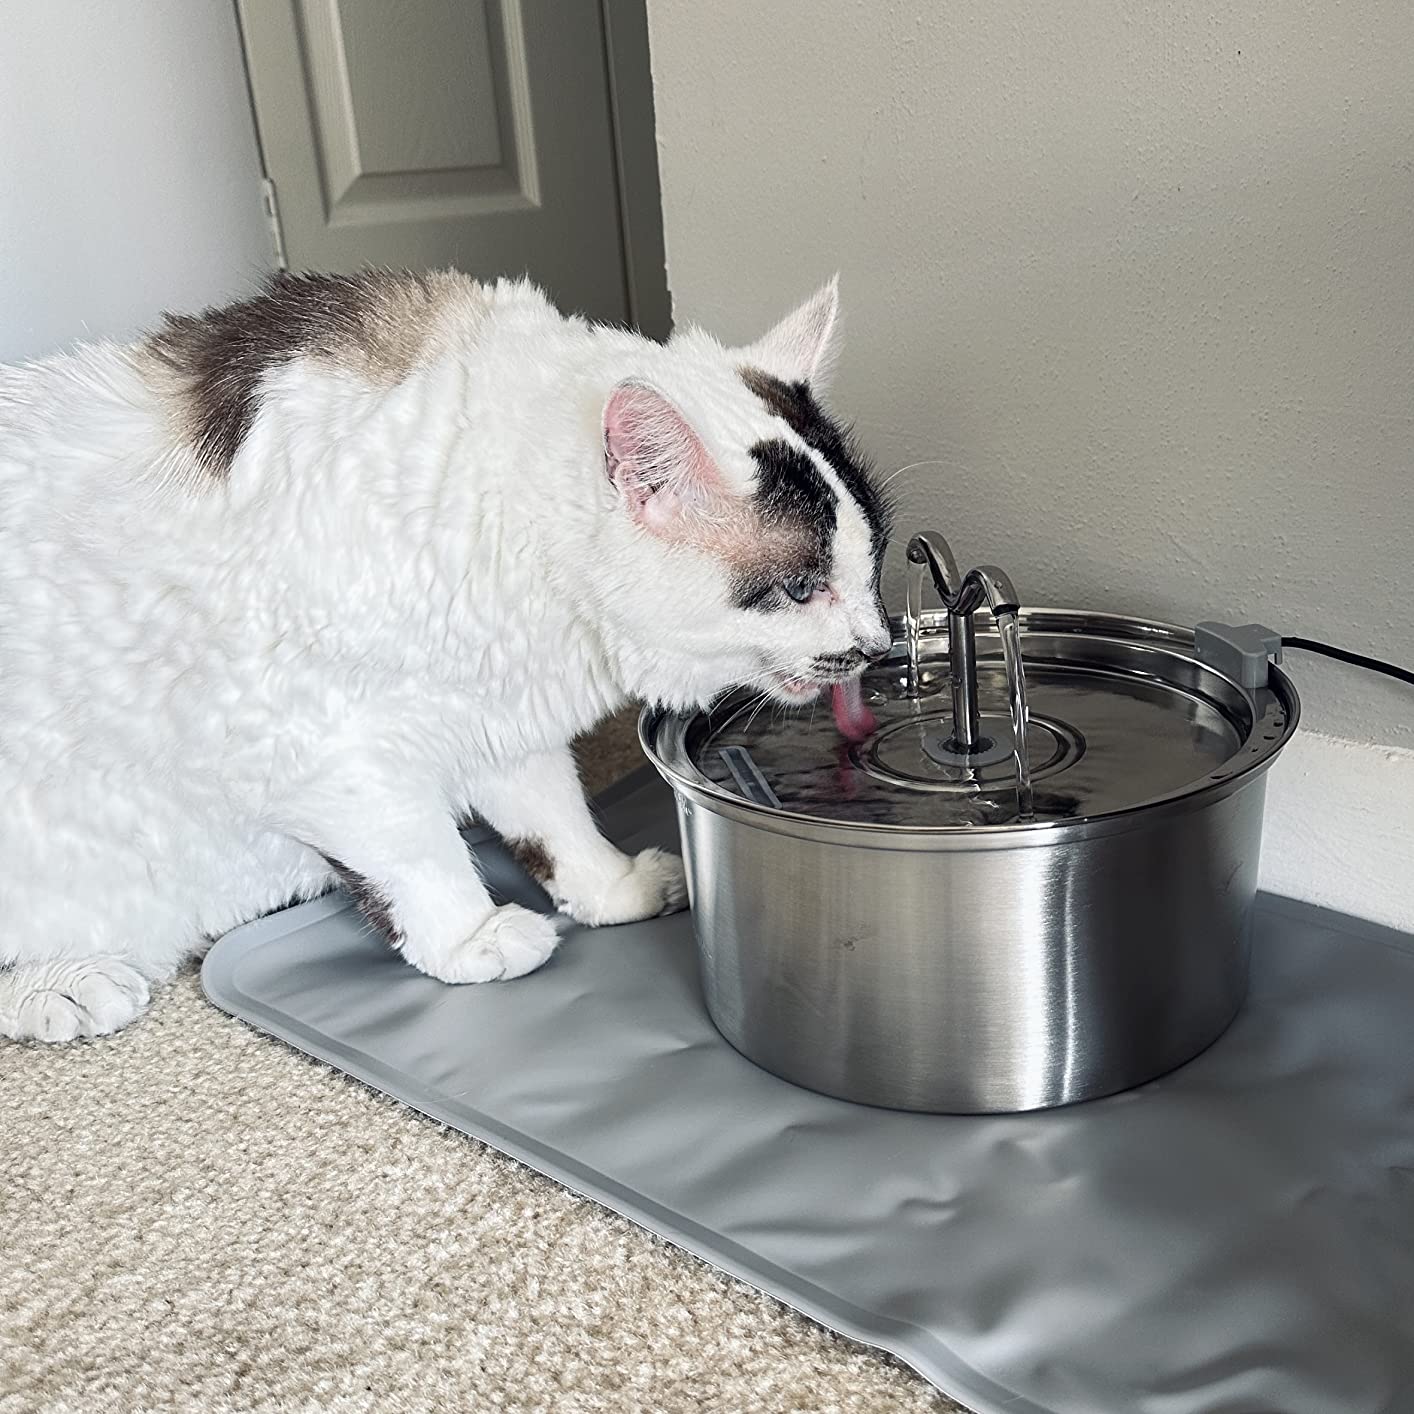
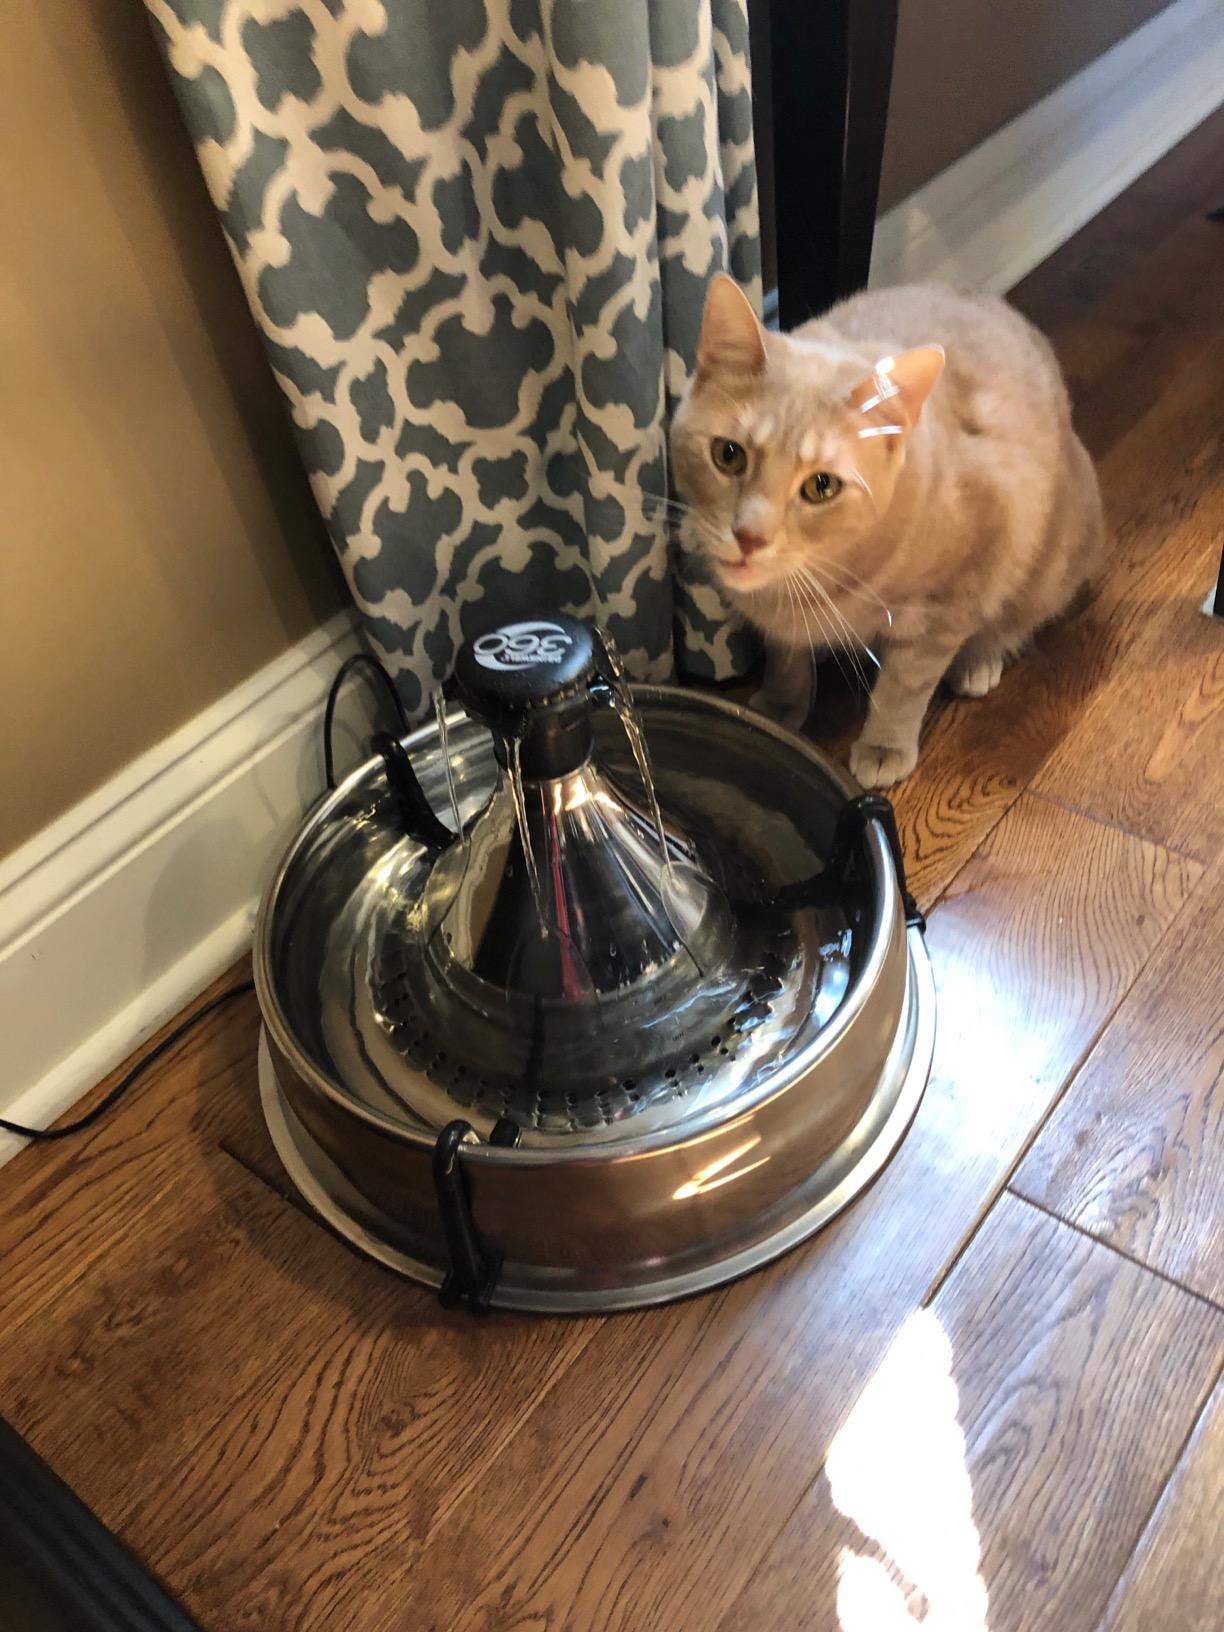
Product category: items_bowl
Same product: no